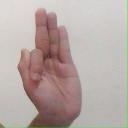
अक्षर: फ